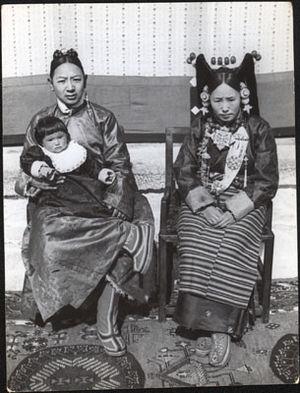
Langdun, abréviation de Lonchhen Yapshi Langdun Kung, de son nom de personne Kunga Wangchhuk, était un politicien tibétain. Il appartenait à une famille de la noblesse tibétaine. Il fut nommé premier ministre par le 13ᵉ dalaï-lama et occupa divers postes sous l'administration chinoise après 1951.